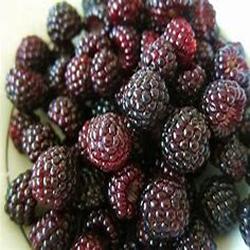
Label: Blackberry